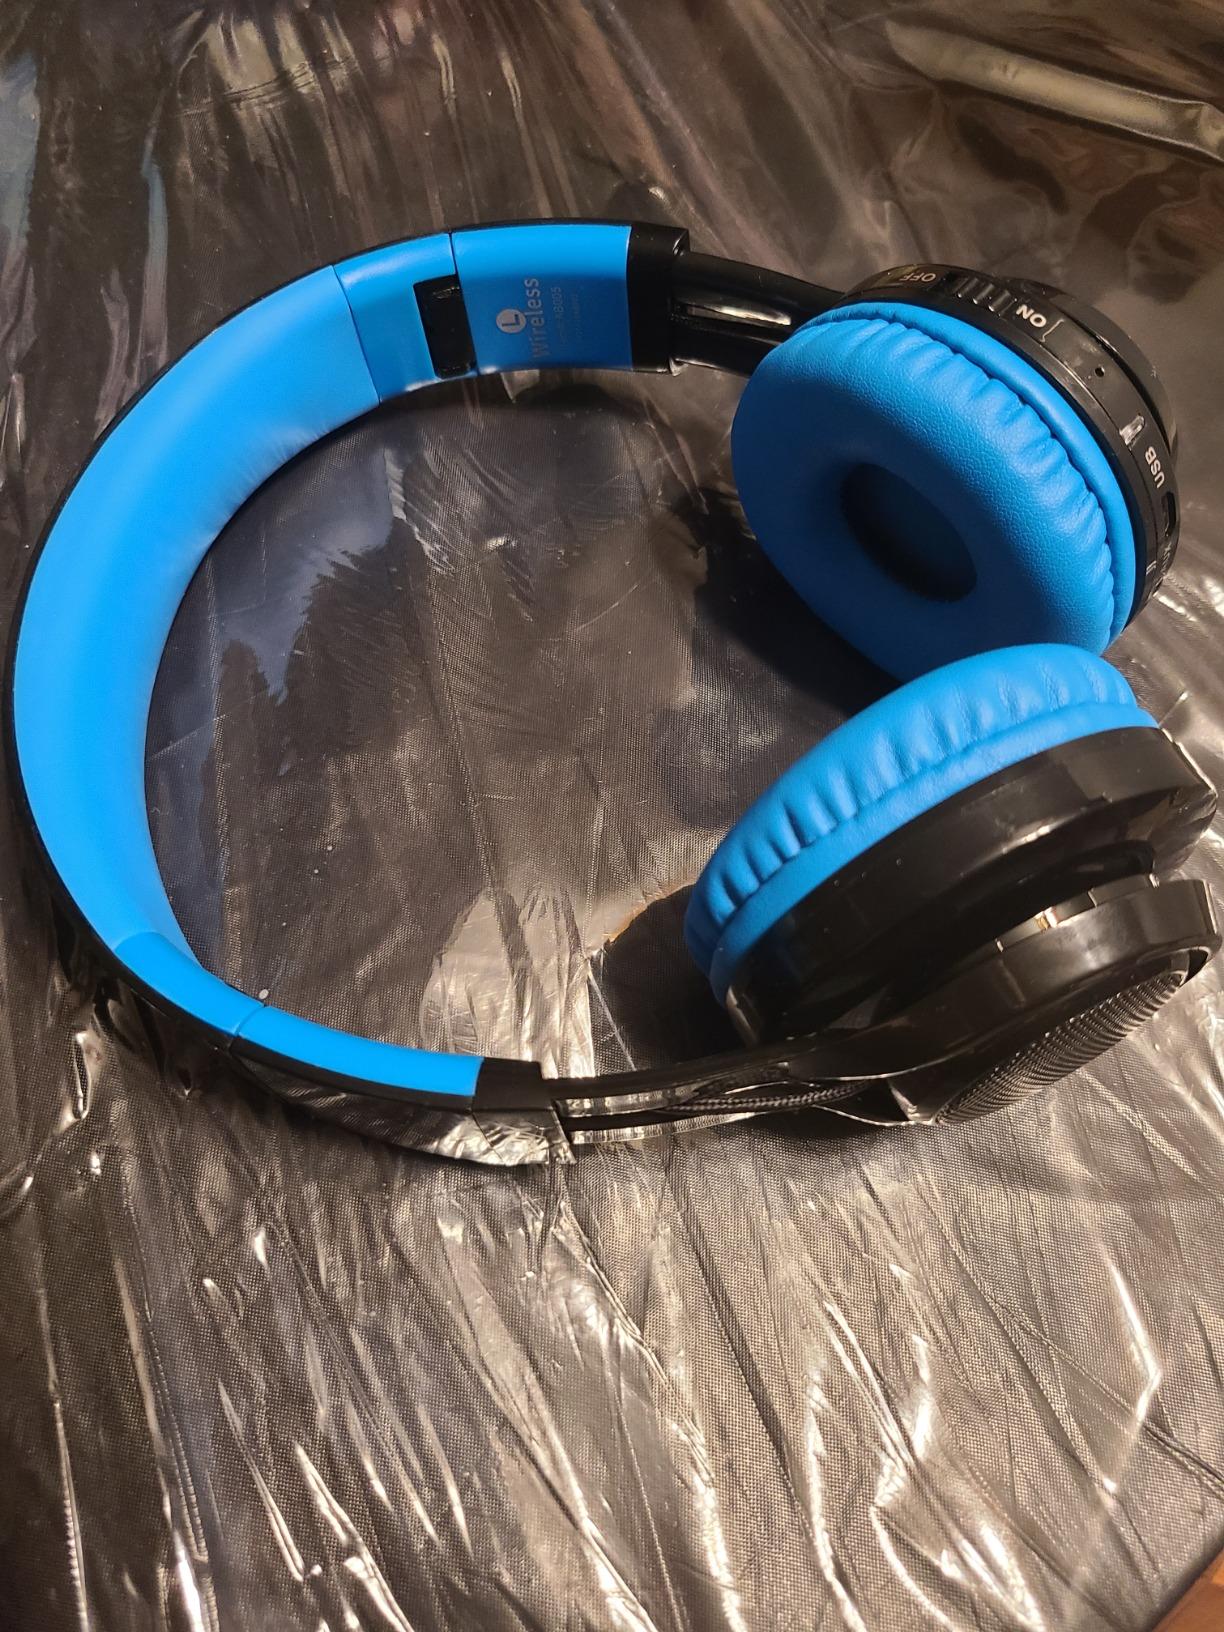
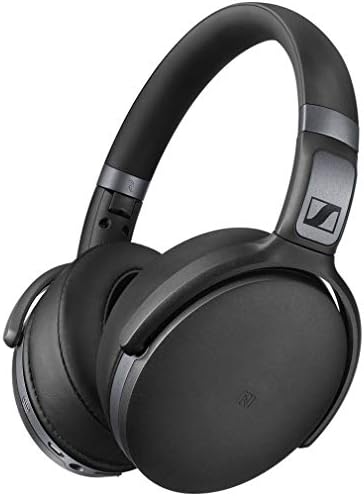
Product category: headphones
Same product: no